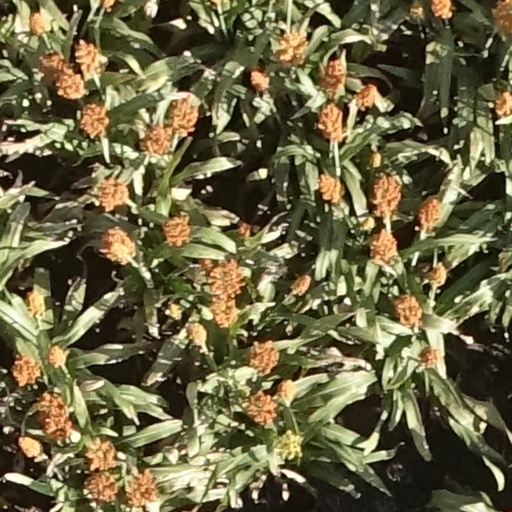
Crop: sorghum